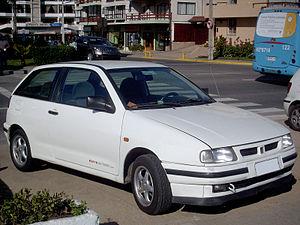
La Seat Ibiza est une citadine produite depuis 1984 par le constructeur automobile espagnol Seat, filiale du groupe allemand Volkswagen. La Seat Ibiza est un modèle très important pour la marque espagnole car elle représente près de 40 % de ses ventes annuelles.